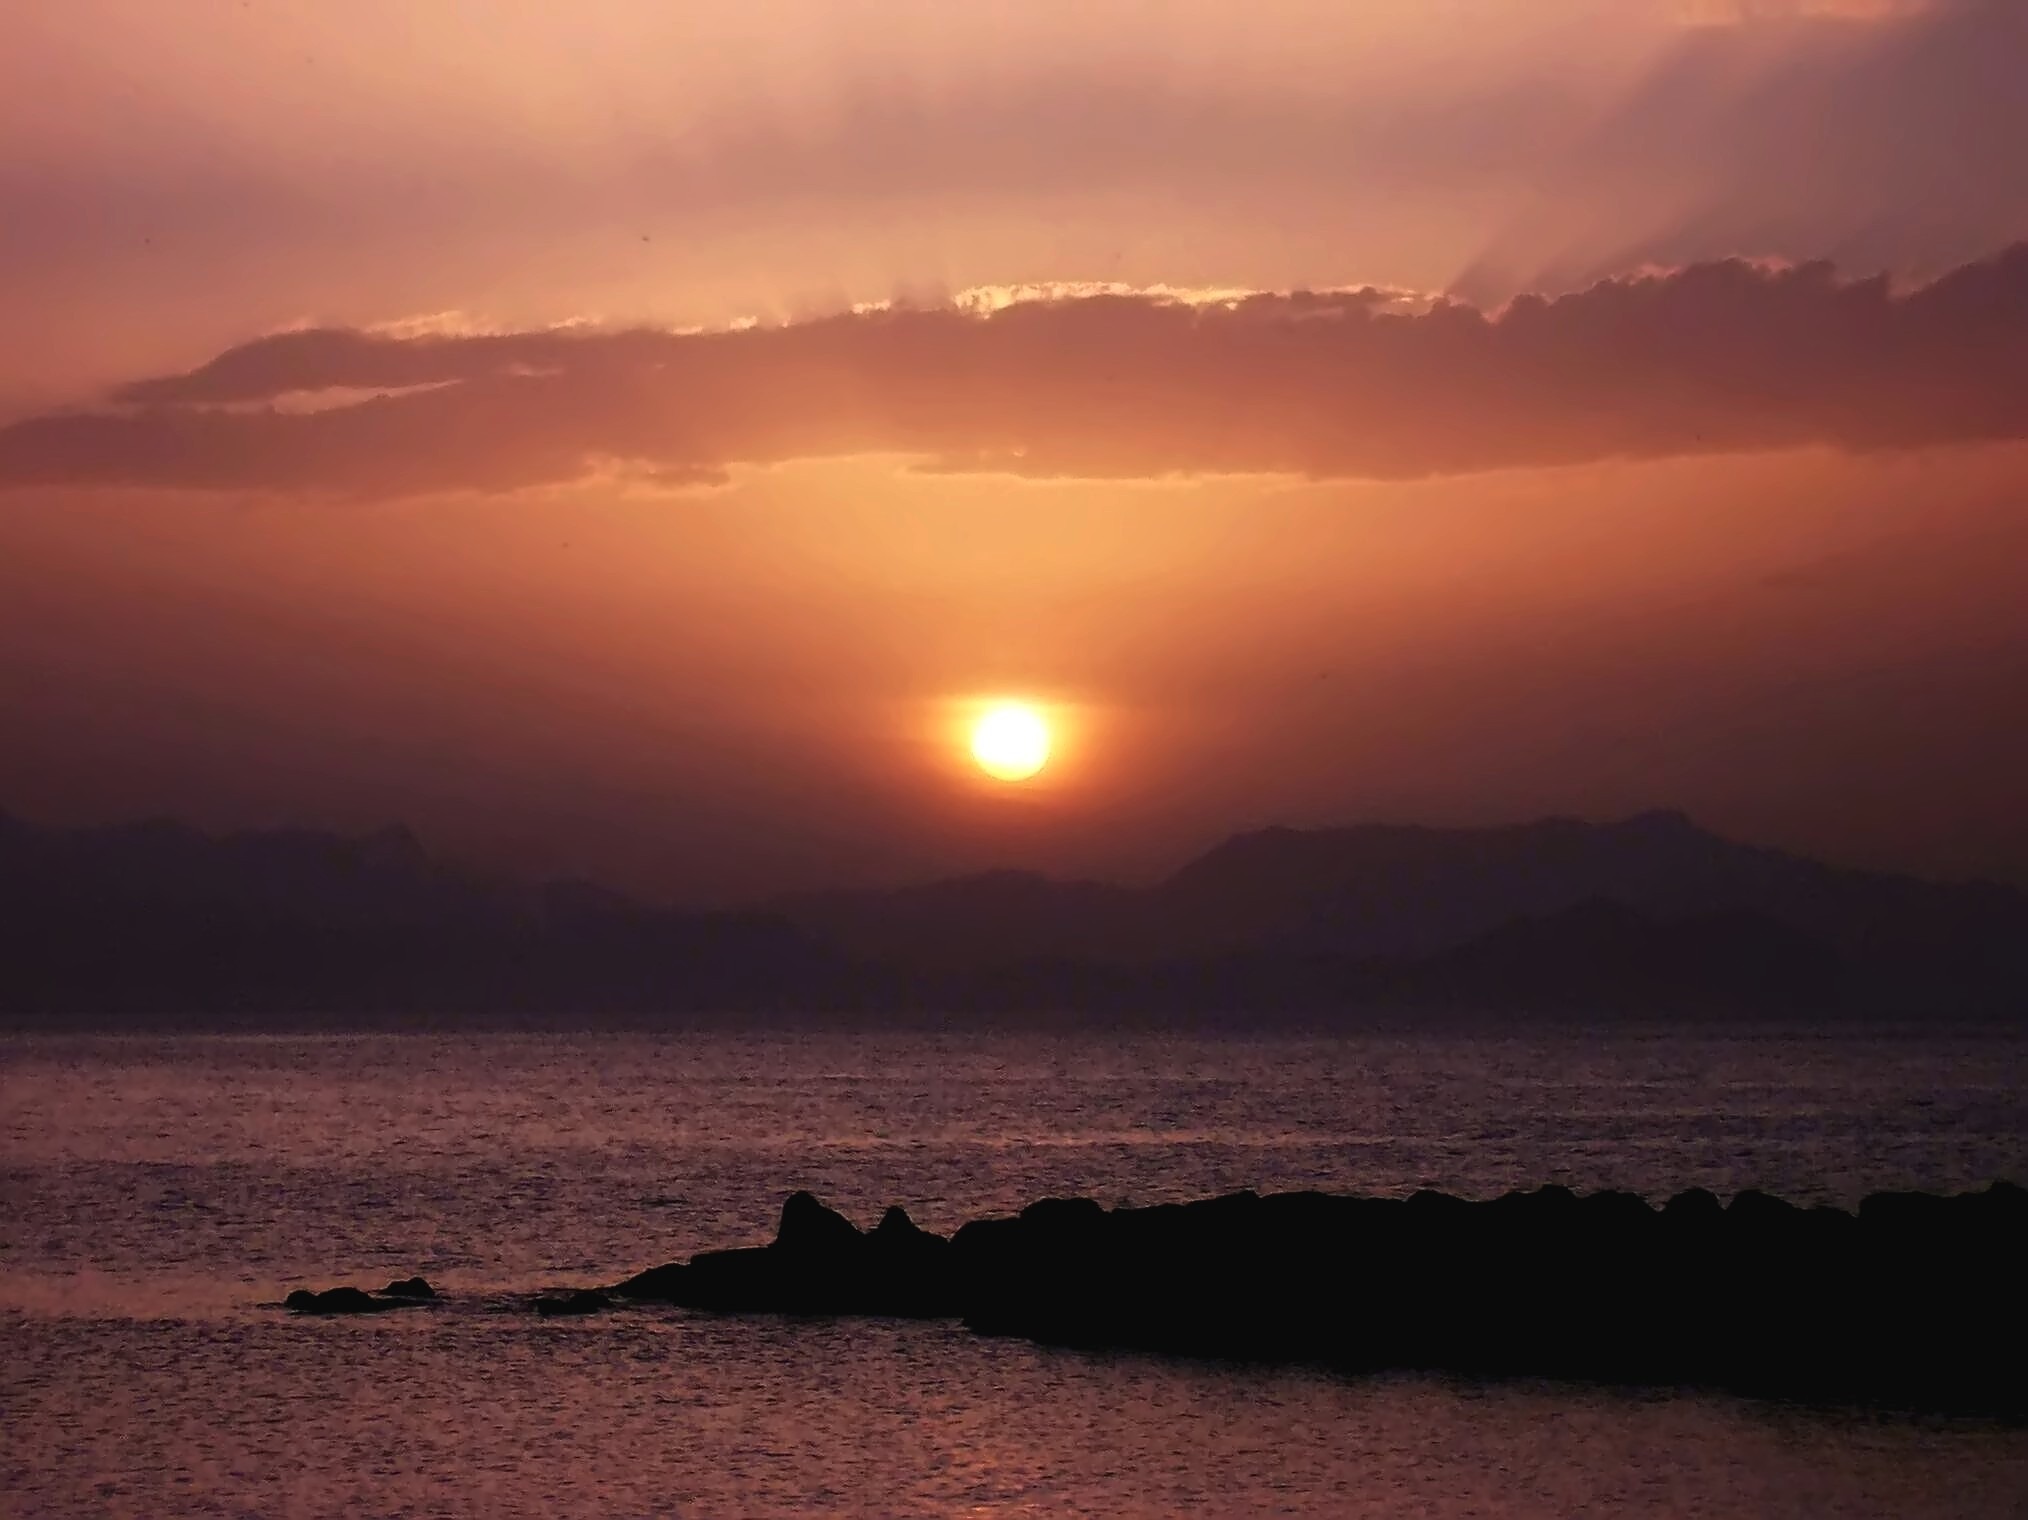
landscape, sea, coast, nature, rock, ocean, horizon, cloud, sky, sun, sunrise, sunset, sunlight, morning, lake, dawn, atmosphere, summer, dusk, evening, orange, reflection, mediterranean, red, holiday, island, rest, south, clouds, holidays, mallorca, beautiful, still, mood, loch, rocky coast, setting, sunbeam, afterglow, evening sky, atmospheric phenomenon, red sky at morning